Religion in Israel

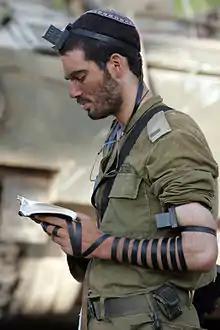
IDF soldier, Asael Lubotzky, prays with tefillin.

What would be called "Orthodox" in the diaspora includes what is commonly called "dati" ("religious") or "Haredi" ("ultra-Orthodox") in Israel. The former term includes what is called Religious Zionism or the "National Religious" community (and also Modern Orthodox in US terms), as well as what has become known over the past decade or so as "Hardal" ("Haredi-Leumi", i. e., "ultra-Orthodox nationalist"), which combines a largely "Haredi" lifestyle with a nationalist (i. e., pro-Zionist) ideology.